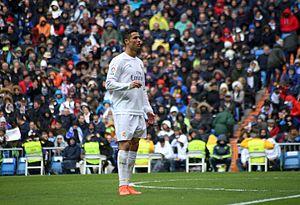
Cristiano Ronaldo dos Santos Aveiro, couramment appelé Ronaldo ou Cristiano Ronaldo et surnommé CR7, né le 5 février 1985 à Funchal sur l'île de Madère, est un footballeur international portugais qui évolue au poste d'attaquant à la Juventus de Turin.